Carson Daly

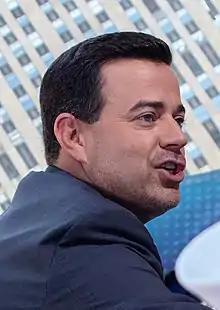
Daly in 2018

Carson Jones Daly (born June 22, 1973) is an American television host, radio personality, producer, and television personality. From 1998 to 2003, Daly was a VJ on MTV's "Total Request Live" (TRL), and a DJ for the Southern California-based radio station 106.7 KROQ-FM. In 2002, Daly joined NBC, where he hosted and produced the late-night talk show "Last Call with Carson Daly", and occasionally hosting special event programming for NBC, such as the Macy's 4th of July Fireworks show, and executive producing "New Year's Eve with Carson Daly" from Times Square beginning in 2003.